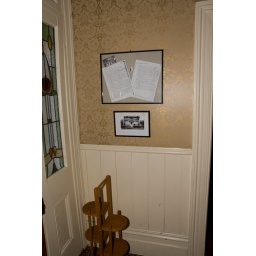
Historic photos in main entrance. Note the stained glass throughout the home